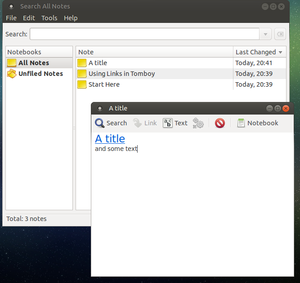
Tomboy est un logiciel libre de prise de notes.